Birkenhead Mollington Street TMD

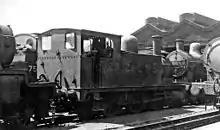
North London Railway Class 75 in 1948.

The Birkenhead Railway was formed on 1 August 1859 as a result of the Birkenhead, Lancashire and Cheshire Railway merging with the Chester and Birkenhead Railway. The new company was originally called the Birkenhead, Lancashire and Cheshire Junction Railway, but in 1859 shortened its name to The Birkenhead Railway. Taken over on 1 January 1860, it became a joint railway owned and operated by the London and North Western Railway (LNWR) and the Great Western Railway (GWR), becoming a joint railway.